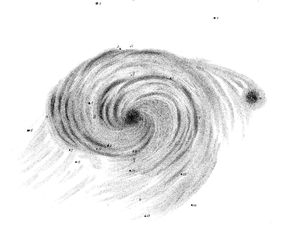
Le Léviathan de Parsonstown est un télescope de 183 cm situé à Birr Castle, Birr, Irlande. Parsonstown est le nom anglais de la commune de Birr.
William Parsons dit lord Rosse, 3ᵉ comte de Rosse, fut un riche astronome irlandais qui se fit construire un gigantesque télescope.